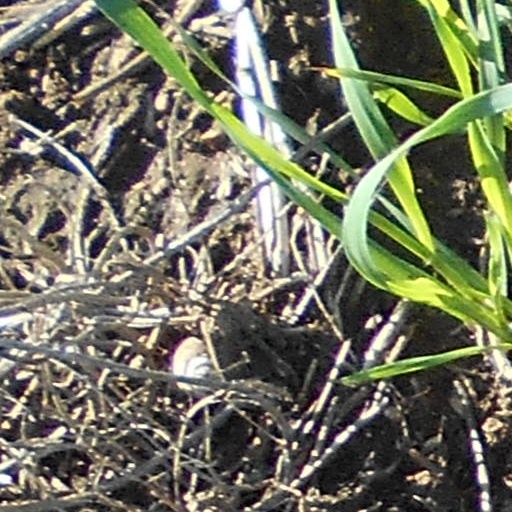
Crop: wheat